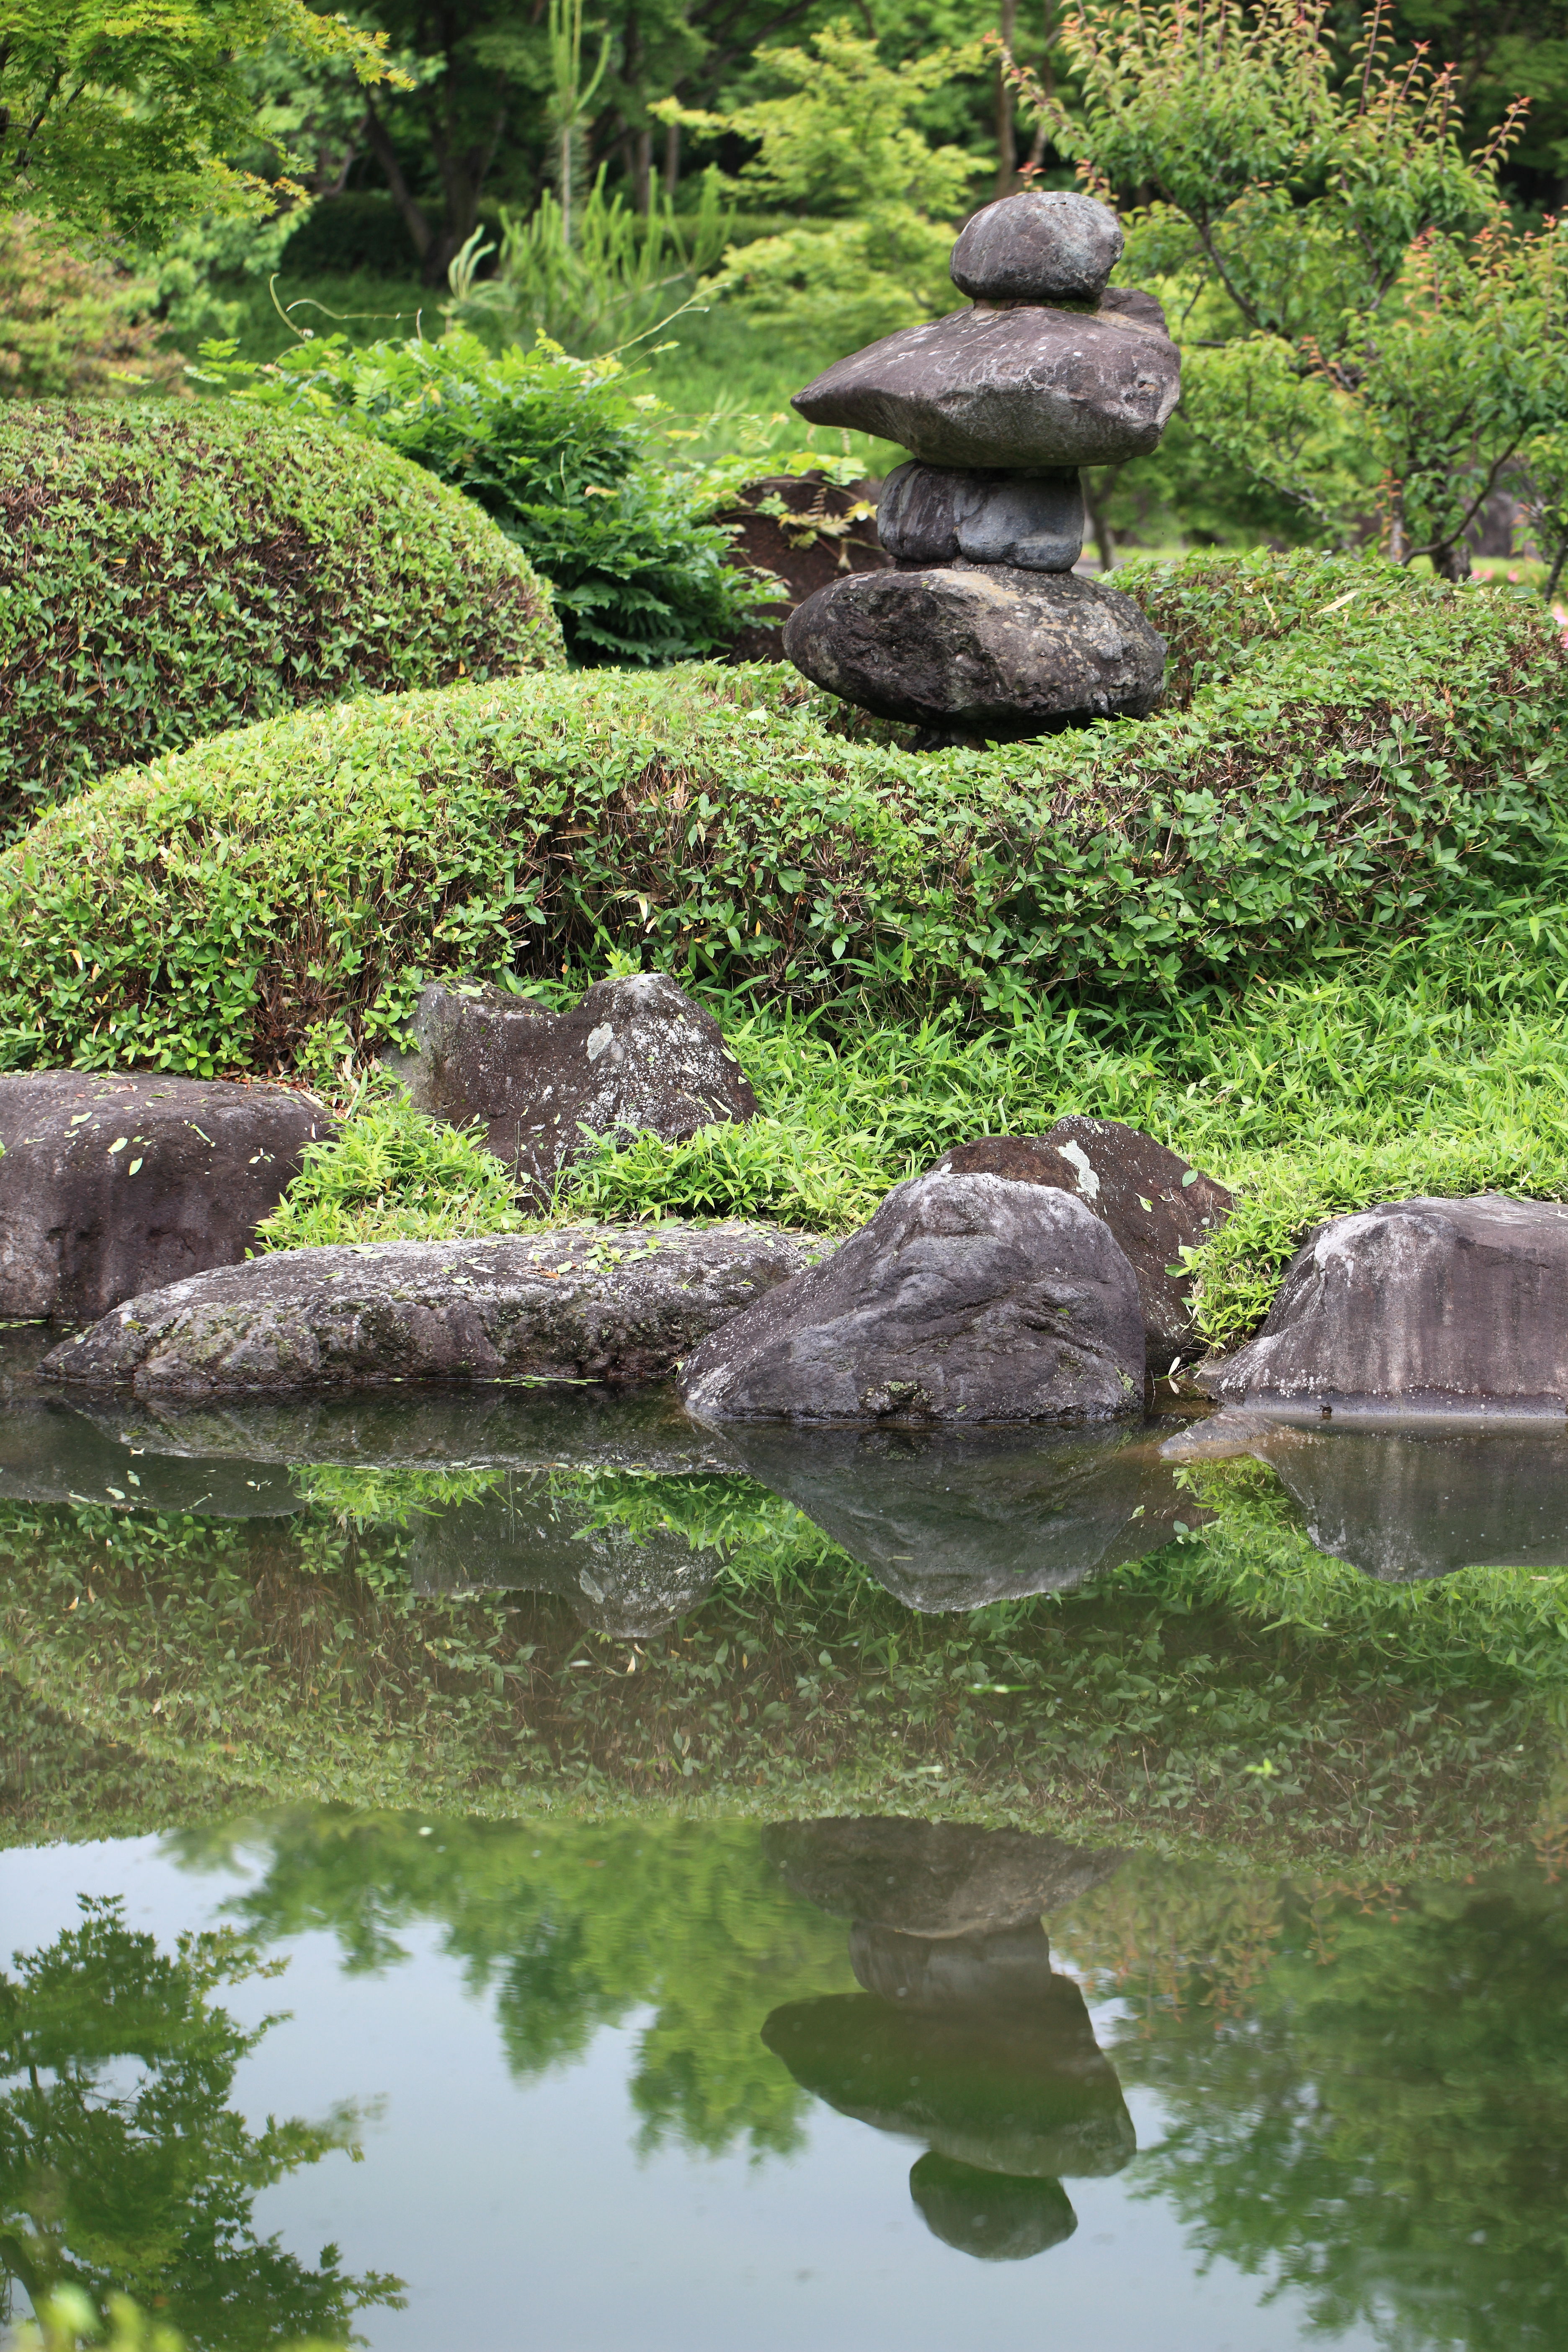
tree, rock, plant, flower, pond, stream, high, botany, garden, cool image, japanese, 5d, style, hires, i, markii, water feature, watercourse, hi, res, resolution, gunma, maebashi, gunmaflowerpark